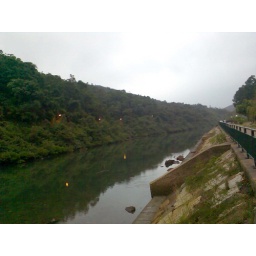
A view of the river from the bike trail of the camp. In summer time, you can play canoe in the river.